John Tavares

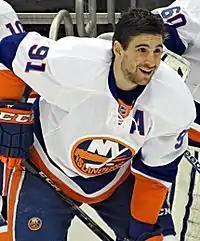
Tavares in May 2013 during the 2013 Stanley Cup playoffs.

Tavares played with Mark Streit in Switzerland for SC Bern while the 2012–13 NHL lock-out took place. During the shortened 2012–13 season, Tavares was third in the NHL with 28 goals (Only behind Washington Capitals forward and captain Alexander Ovechkin, who had 32 as the league leader and Tampa Bay Lightning forward Steven Stamkos, who had 29, respectively. He helped the Islanders reach the Stanley Cup playoffs for the first time since 2007 after the Islanders finished the season narrowly qualifying as the eighth and final seed in the Eastern Conference with Tavares scoring 47 points (28 goals, 19 assists) in all 48 games played. Tavares was also named a finalist for the Hart Memorial Trophy, awarded to the NHL's most valuable player in the regular season, which was eventually awarded to Alexander Ovechkin of the Washington Capitals. He made his playoff debut on May 1, 2013, against the Pittsburgh Penguins. Tavares scored his first career Stanley Cup playoff goal against Pittsburgh goaltender Marc-André Fleury in Game 3 of the 2013 playoffs. He would finish with three goals, two assists and five points in all six games as the Islanders were eliminated in six games by the top-seeded Penguins.